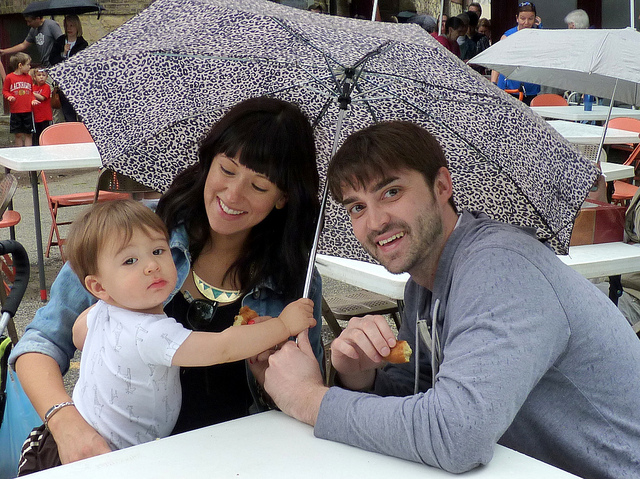
user: Given an image and a question. Answer the question in a short answer. Question: What emotions are shown in the photo? Short Answer:
assistant: happiness